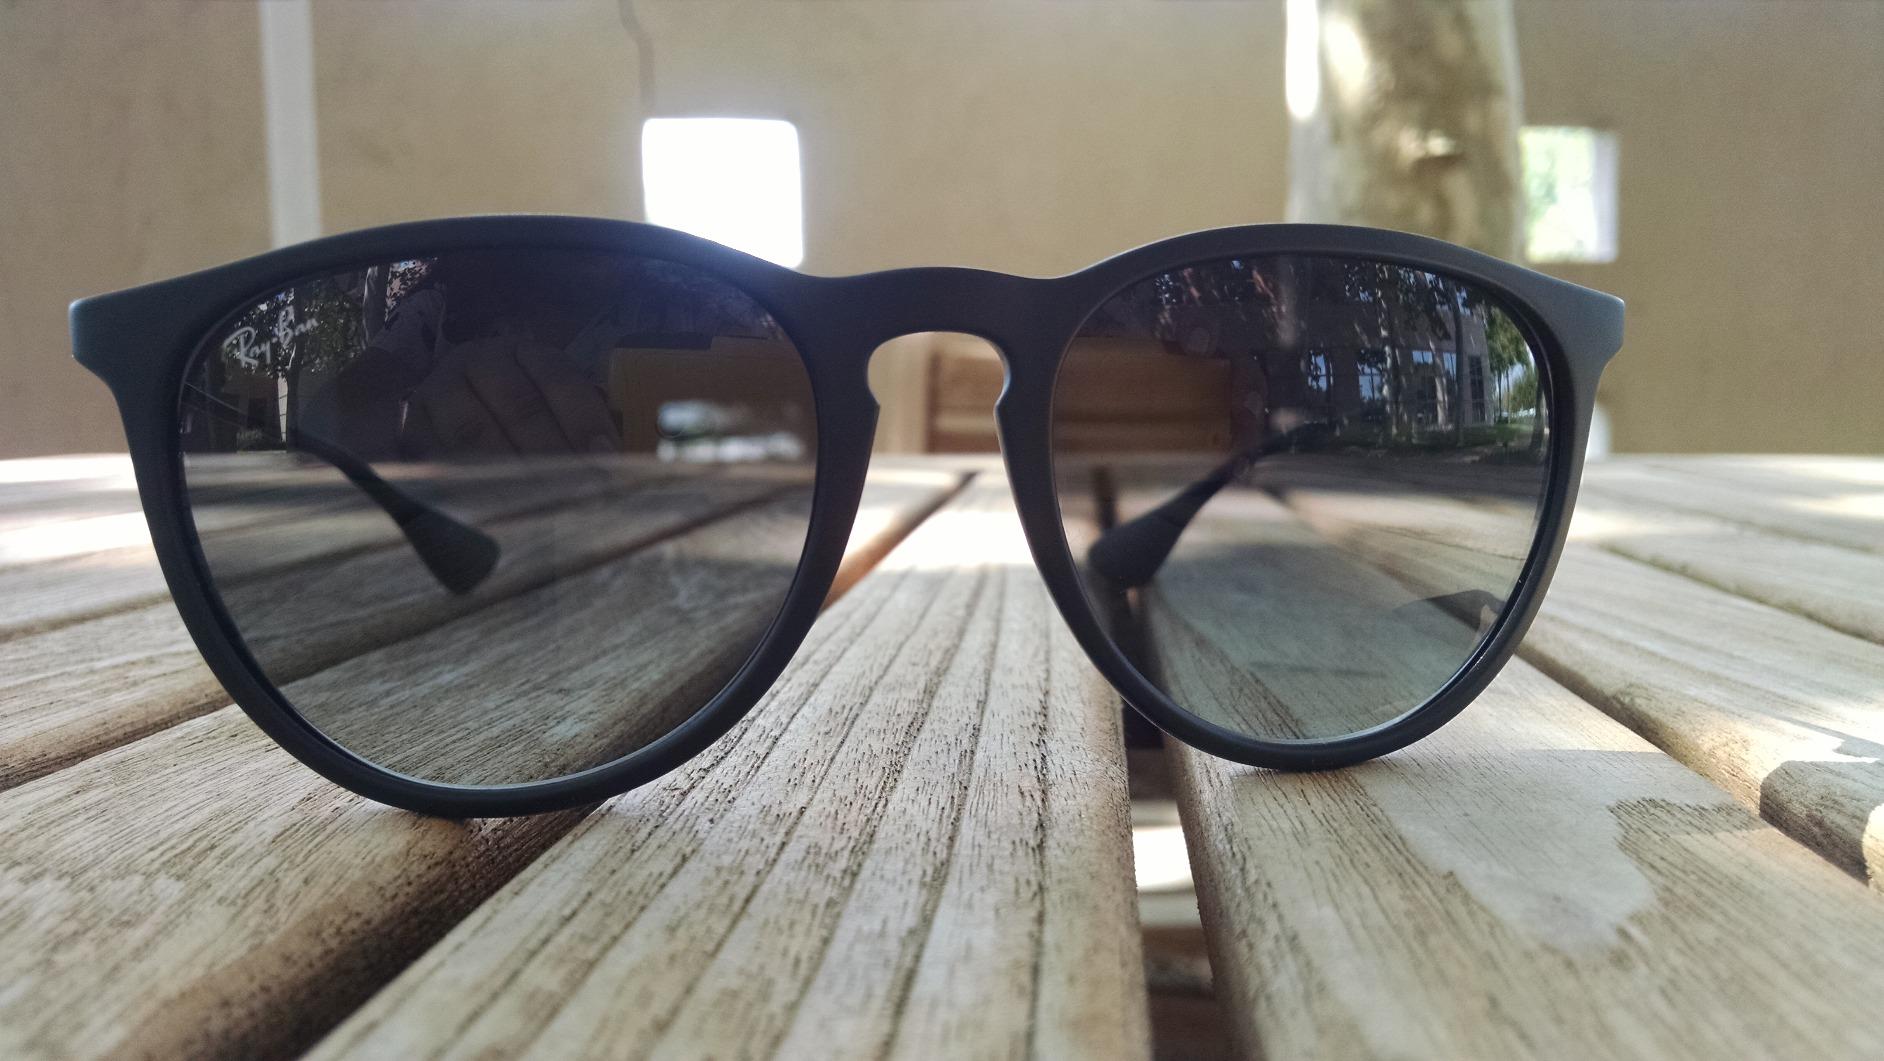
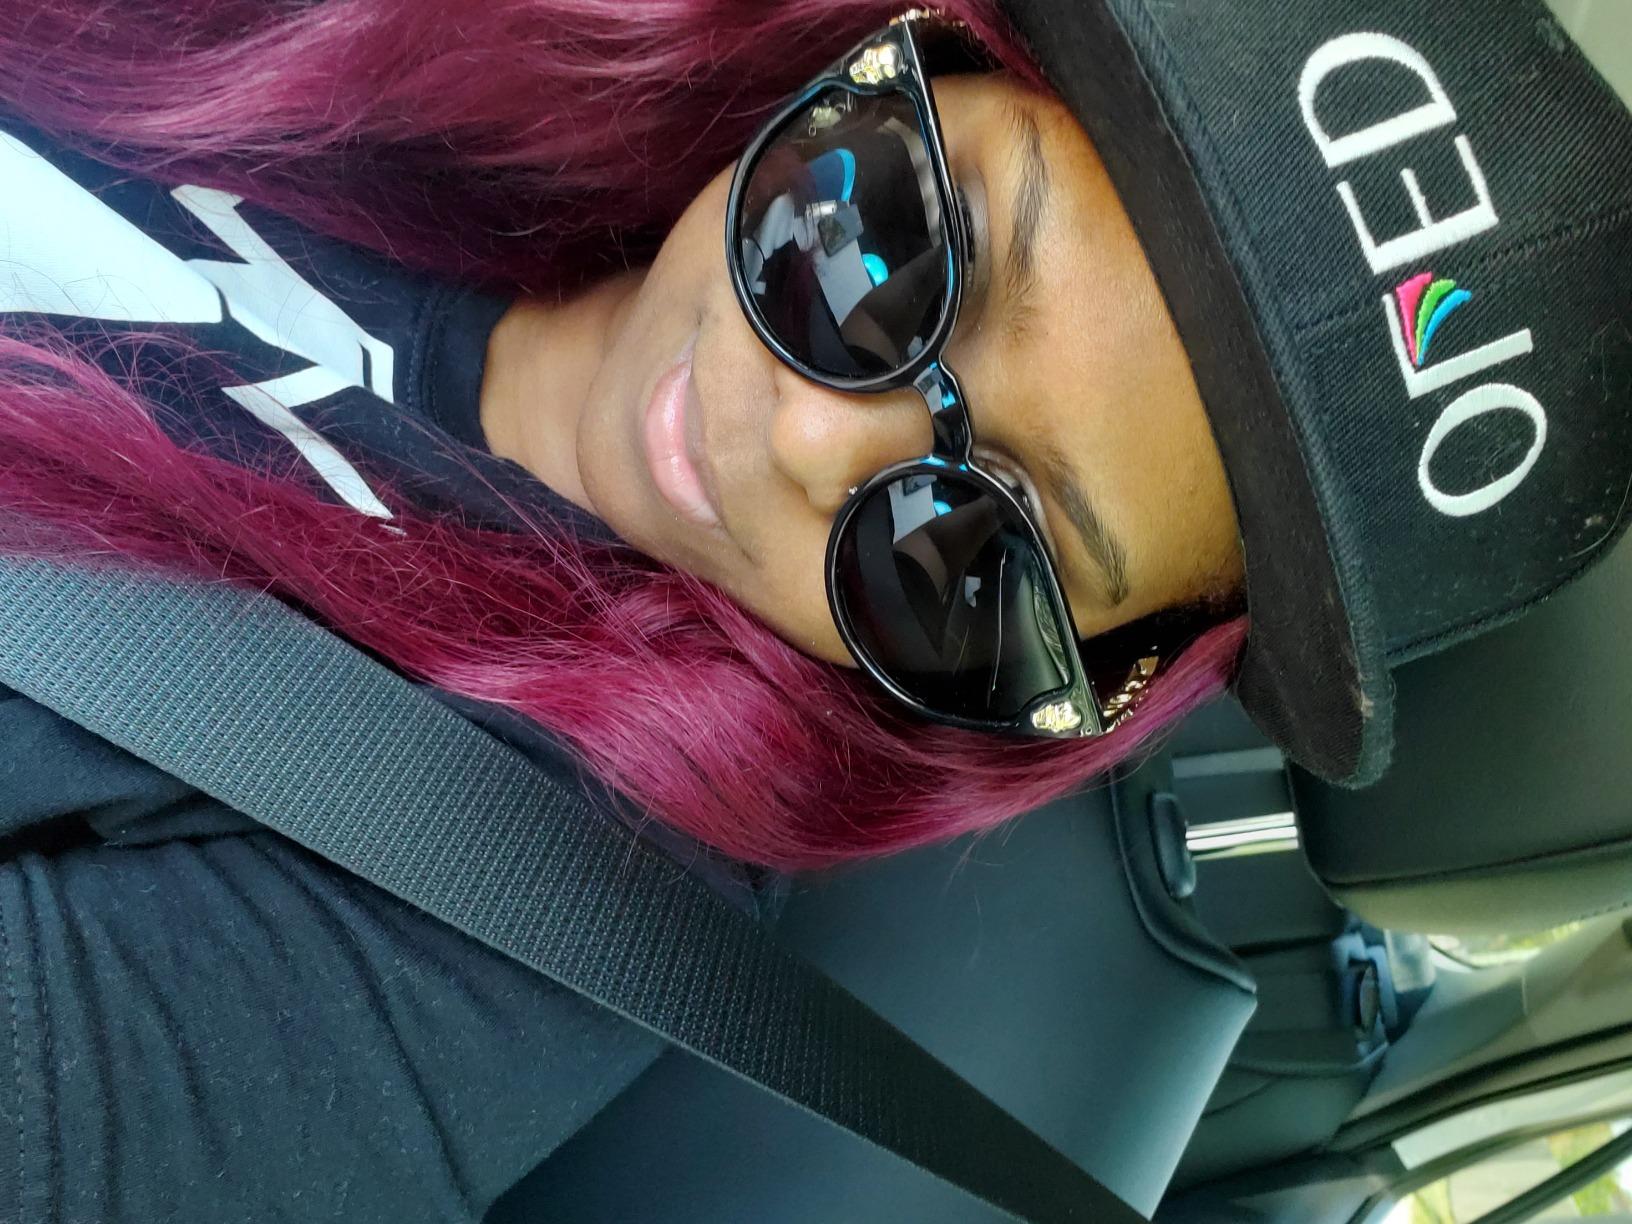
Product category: accessories_sunglasses
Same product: no